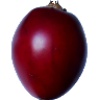
Label: Tamarillo 1